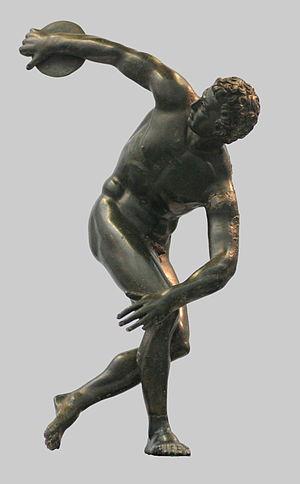
Statuette romaine en bronze du Discobole de Myron, IIe siècle ap. J.-C. Photographed by me in Glyptothek Munich
Le sport est un ensemble d'exercices physiques se pratiquant sous forme de jeux individuels ou collectifs pouvant donner lieu à des compétitions.
Le lancer du disque est une discipline de l'athlétisme qui consiste à lancer un disque le plus loin possible. Le record du monde masculin de 74,08 m est détenu par l'Allemand Jürgen Schult depuis le 6 juin 1986. Sa compatriote Gabriele Reinsch est l'actuelle détentrice du record du monde féminin depuis 1988 avec 76,80 m.
Chronologie du sport